White Square

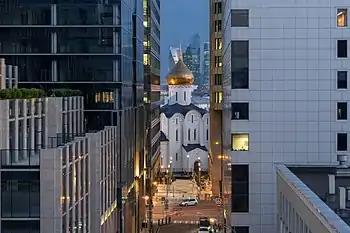
View through

White Square Office Center was co-developed by AIG/Lincoln and Coalco, as the first phase of the White District development. Its construction was completed in 2009, while the second, final phase of White District, the adjacent White Gardens Office Center, was completed in 2013.